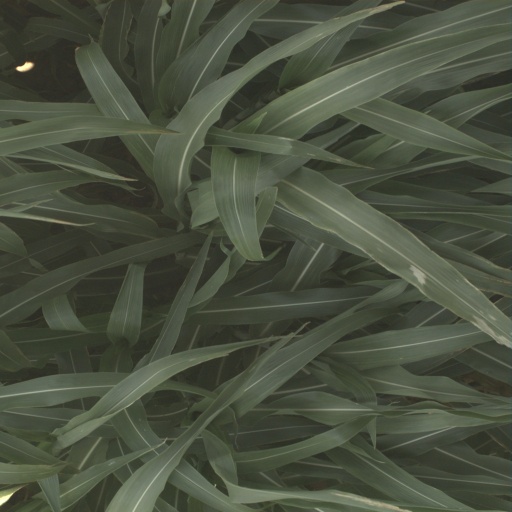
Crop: sorghum